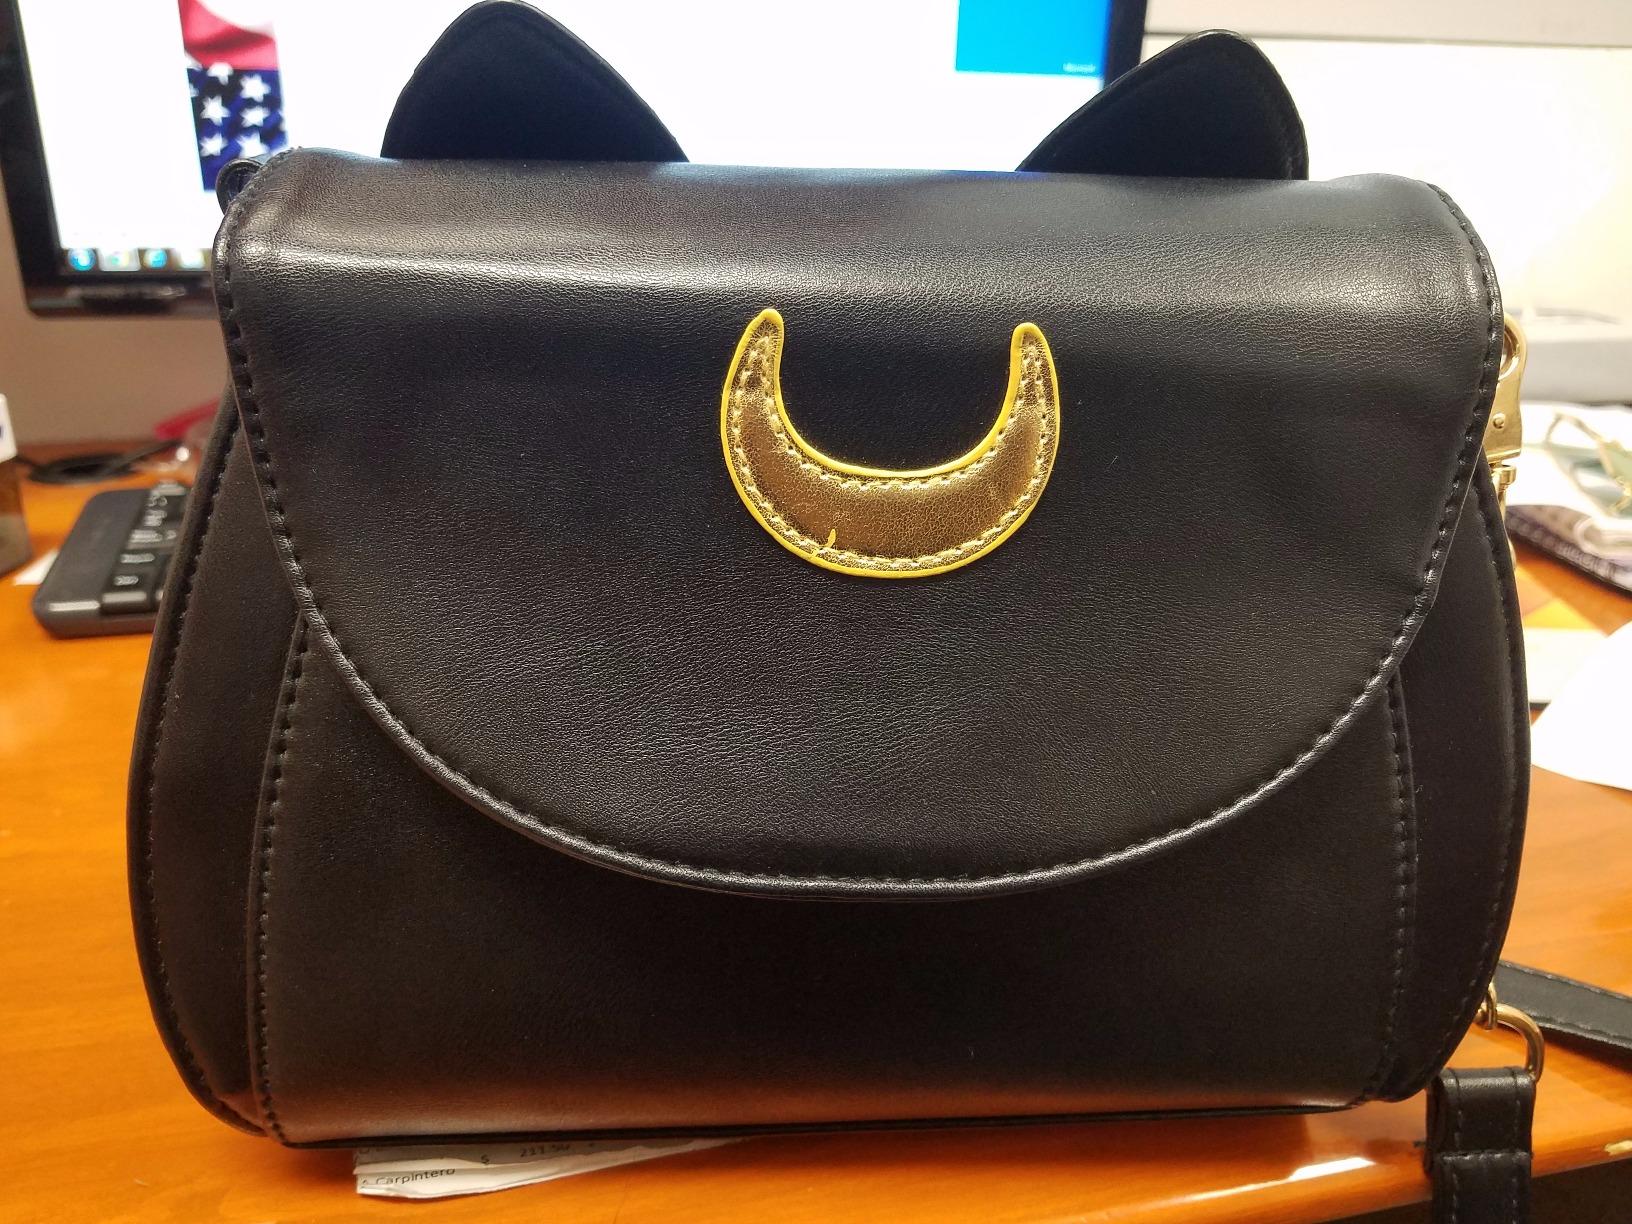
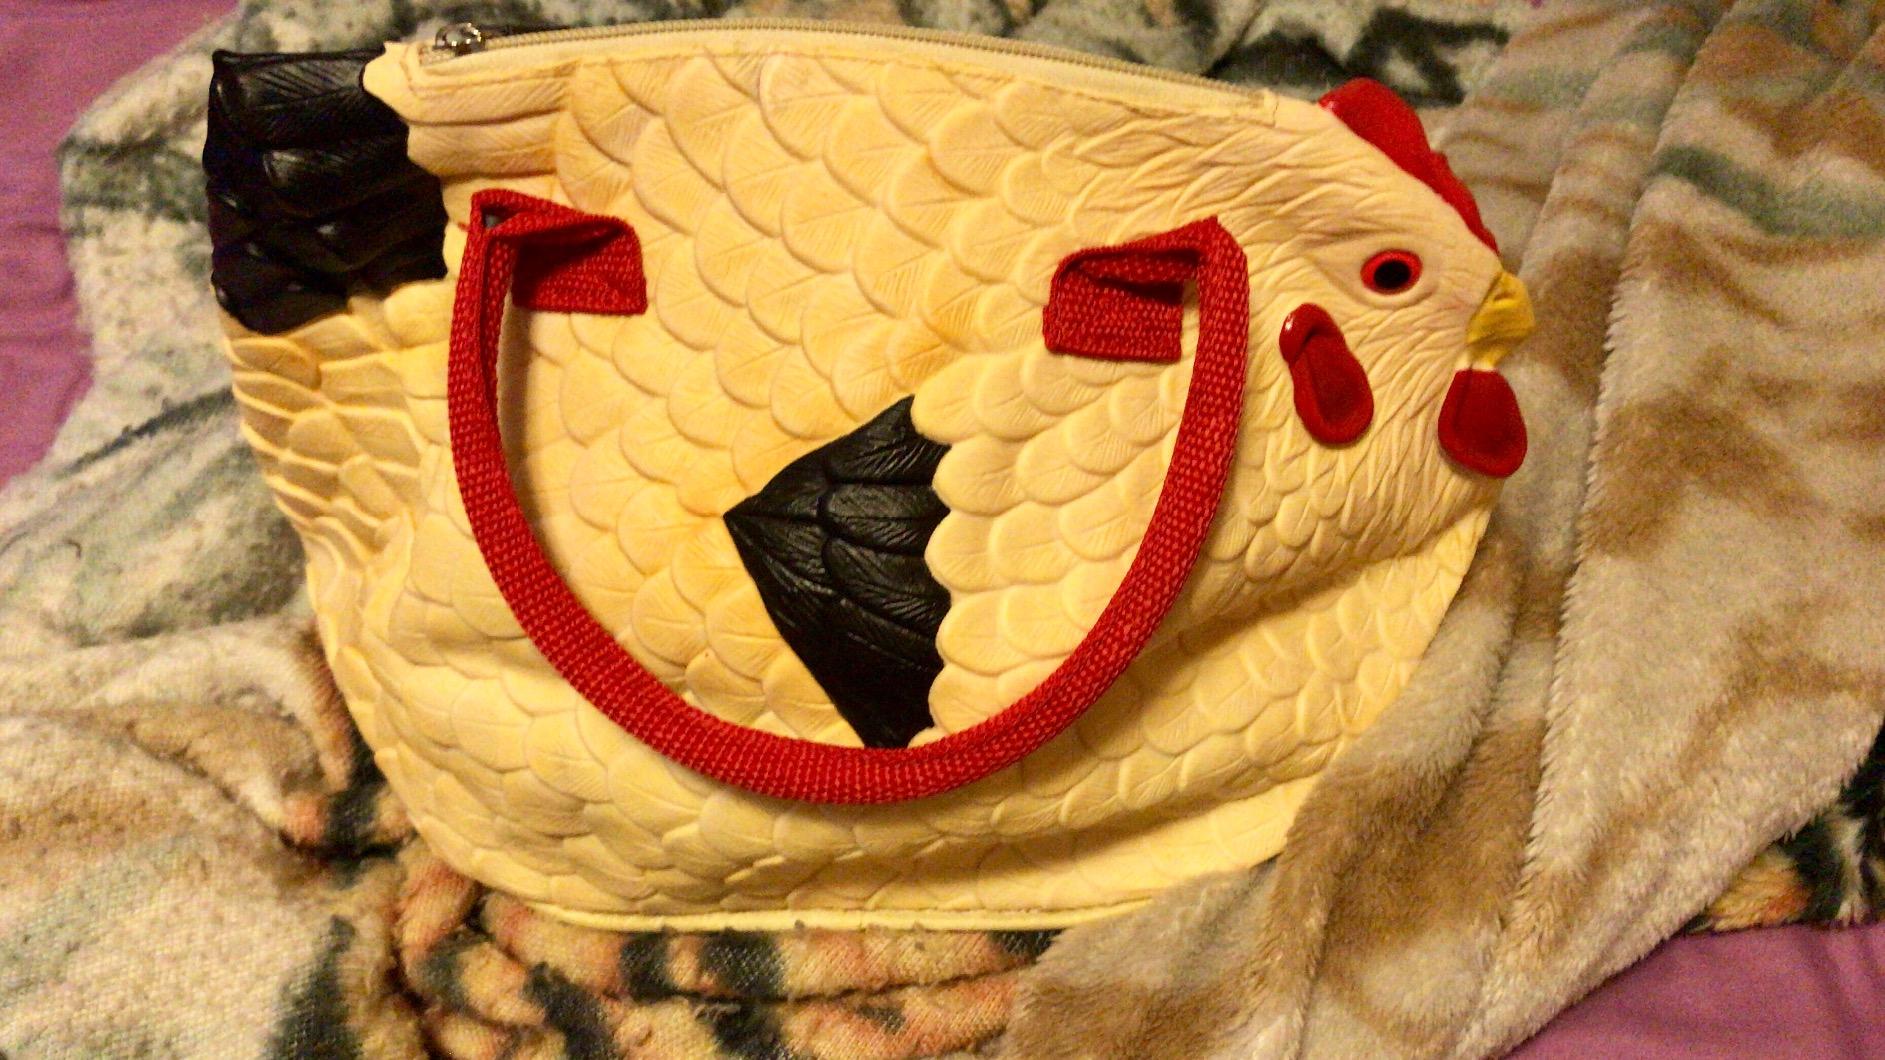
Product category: accessories_handbag
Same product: no